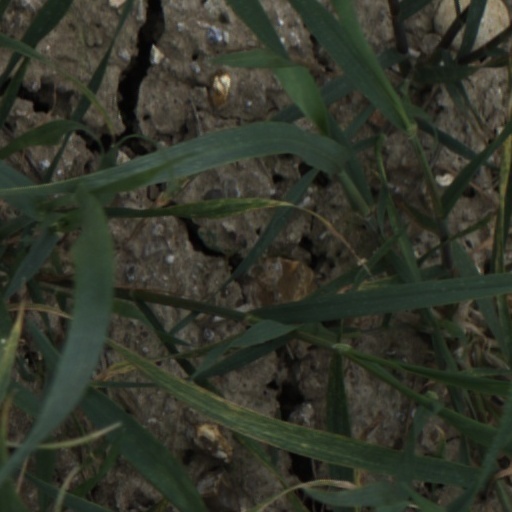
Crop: wheat